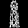
Label: Dress